Augustus Post

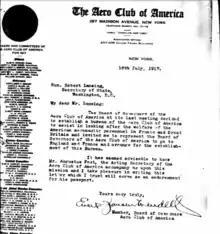
The president and several members of the Aero Club of America wrote to Secretary of State Lansing to recommend sending Augustus Post to Britain and France to help train military aviators in World War I.

Post called on his network of friends and associates to provide financial and verbal endorsements for the program. He explained that "The new courses at New York University cover specifically the study of aerodynamics, the science of air flow and forces, the theory and practice of aeroplane design..and the study of aircraft engines." One person he reached out to was his former Amherst College classmate and fraternity brother Calvin Coolidge, who had just been elected President of the United States.